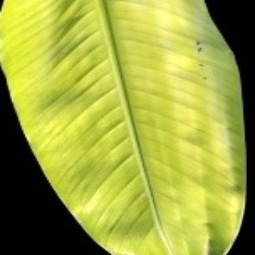
Label: Sulphur